Kevin Spacey

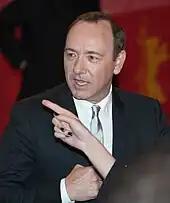
Spacey at the Berlin Film Festival 2011

Spacey played a physically and emotionally scarred grade school teacher in "Pay It Forward" (2000), a patient in a mental institution who may or may not be an alien in "K-Pax" (2001), and singer Bobby Darin in "Beyond the Sea" (2004). The latter was a lifelong dream project for Spacey, who took on co-writing, directing, co-producing and starring duties in the biography/musical about Darin's life, career and relationship with actress Sandra Dee. Facing little interest for backing in the U.S., Spacey went to the United Kingdom and Germany for funding. Almost all of the film was made in Berlin. Spacey provided his own vocals on the film's soundtrack and appeared in several tribute concerts around the time of its release. Spacey received mostly positive reviews for his singing, as well as a Golden Globe nomination for his performance. However, reviewers debated the age disparity between Spacey and Darin, noting that Spacey was too old to convincingly portray Darin, particularly during the early stages of the singer's life depicted in the film.